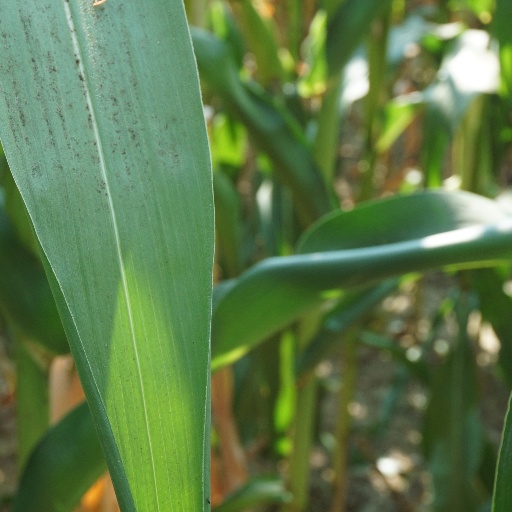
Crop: maize; corn